Bhutan Time

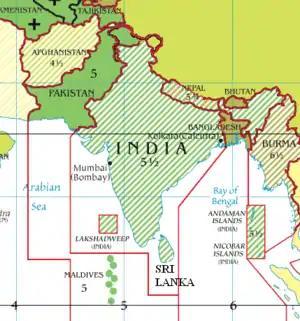
BTT in relation with the bordering nations.

Bhutan Time (BTT) is the time zone of Bhutan. It is six hours ahead of UTC. Bhutan does not observe Daylight saving time.